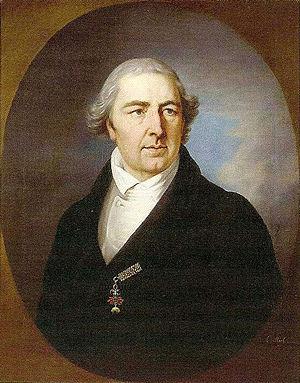
Karl Alexander, prince von Thurn und Taxis, est un prince allemand, dernier maître général des postes du Saint-Empire.